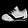
Label: Sneaker